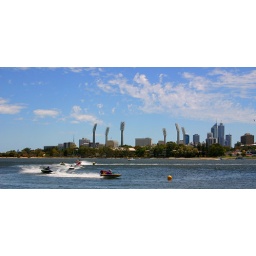
Speed boats in Perth, Cricket ground in background